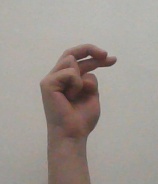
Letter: zay